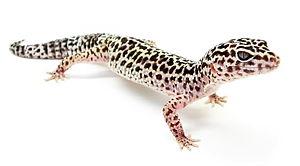
Le Gecko léopard est une espèce de geckos de la famille des Eublepharidae. D'une couleur généralement blanchâtre à jaune mouchetée de noir, sa robe rappelle celle du léopard, d'où son nom. Ce gecko a une taille moyenne d'un peu plus de 20 cm, les mâles étant plus grands et massifs que les femelles.